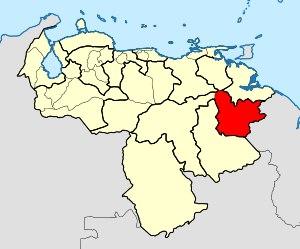
Le diocèse de Ciudad Guayana est un diocèse de l'Église catholique au Venezuela, suffragant de l'archidiocèse de Ciudad Bolívar.